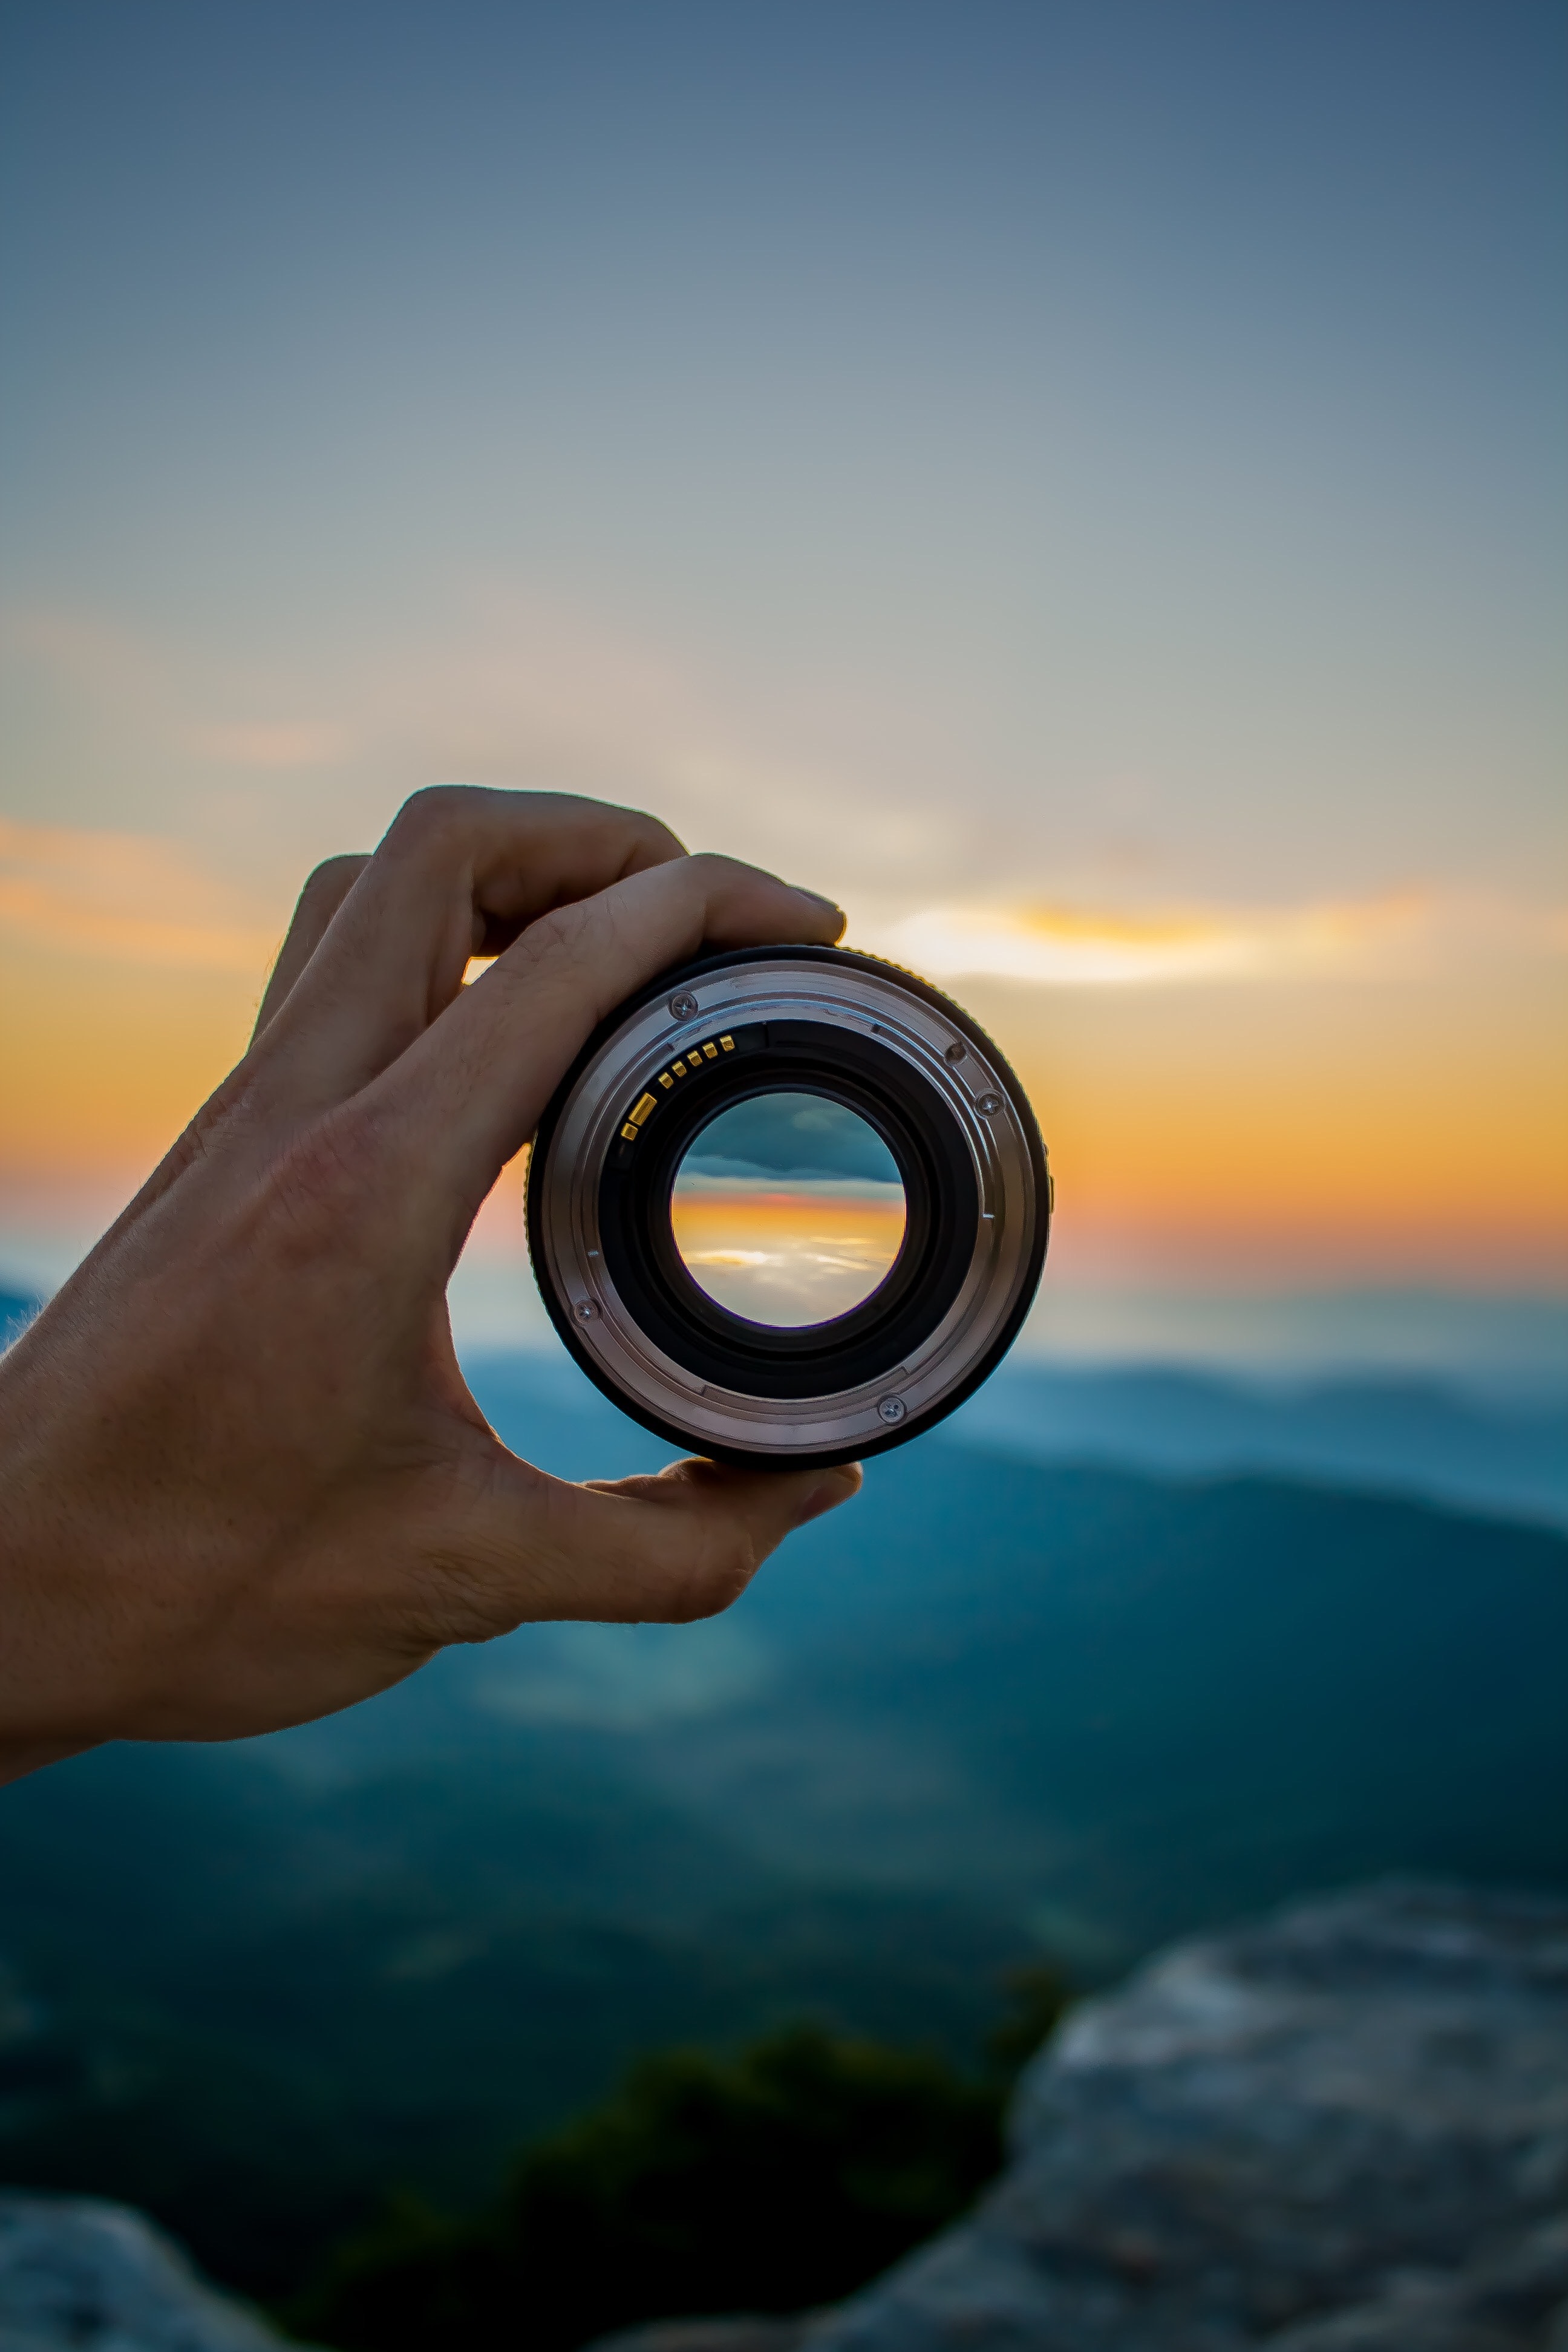
sky, photograph, camera lens, lens, cameras optics, photography, hand, cloud, stock photography, flash photography, reflection, sea, landscape, sunlight, finger, camera, horizon, optical instrument, vacation, circle